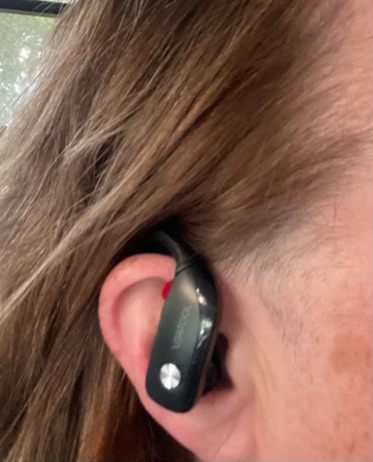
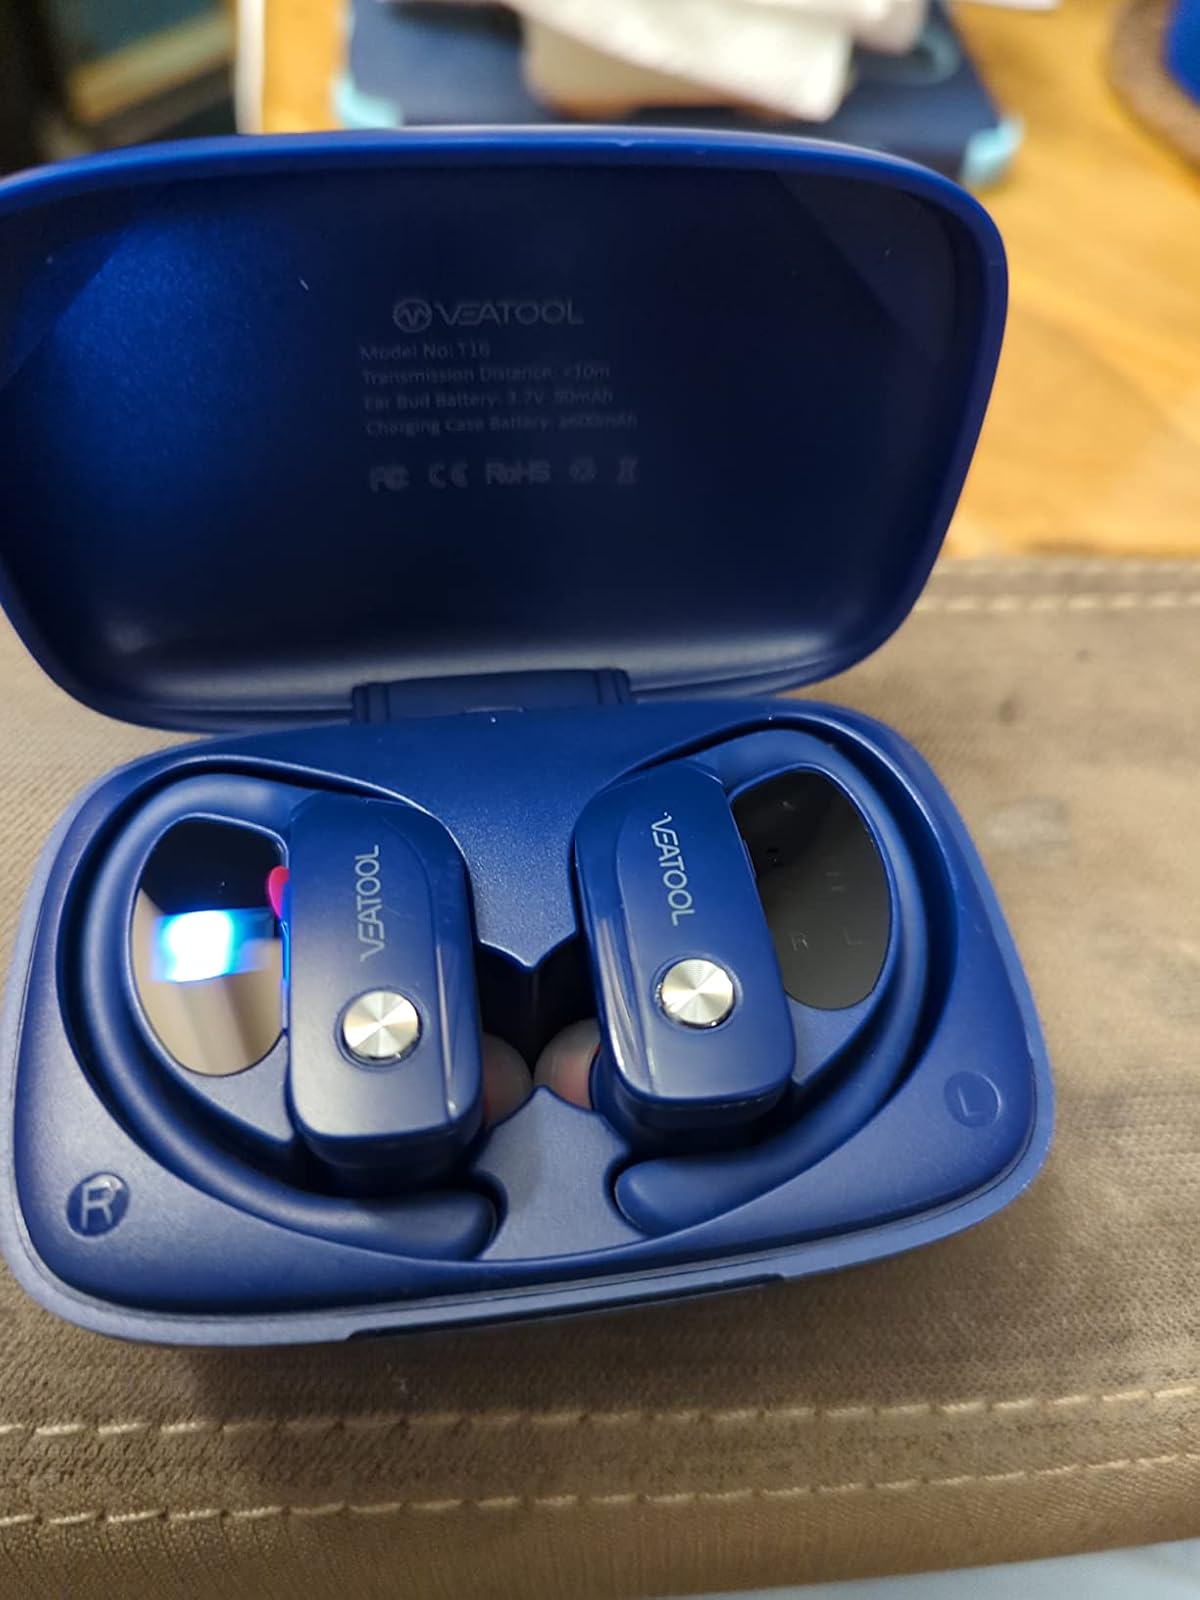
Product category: earbuds
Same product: no